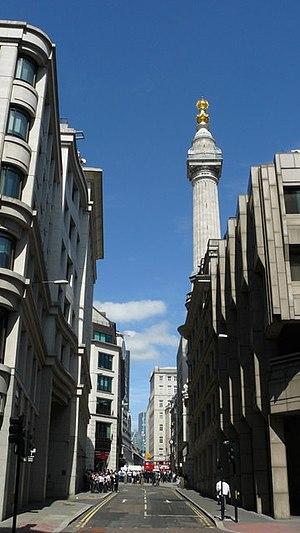
Pudding Lane est une rue de la cité de Londres.
Thomas Farriner est un boulanger de Londres du XVIIᵉ siècle.